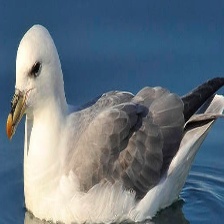
Species: NORTHERN FULMAR
Scientific name: FULMARUS GLACIALIS